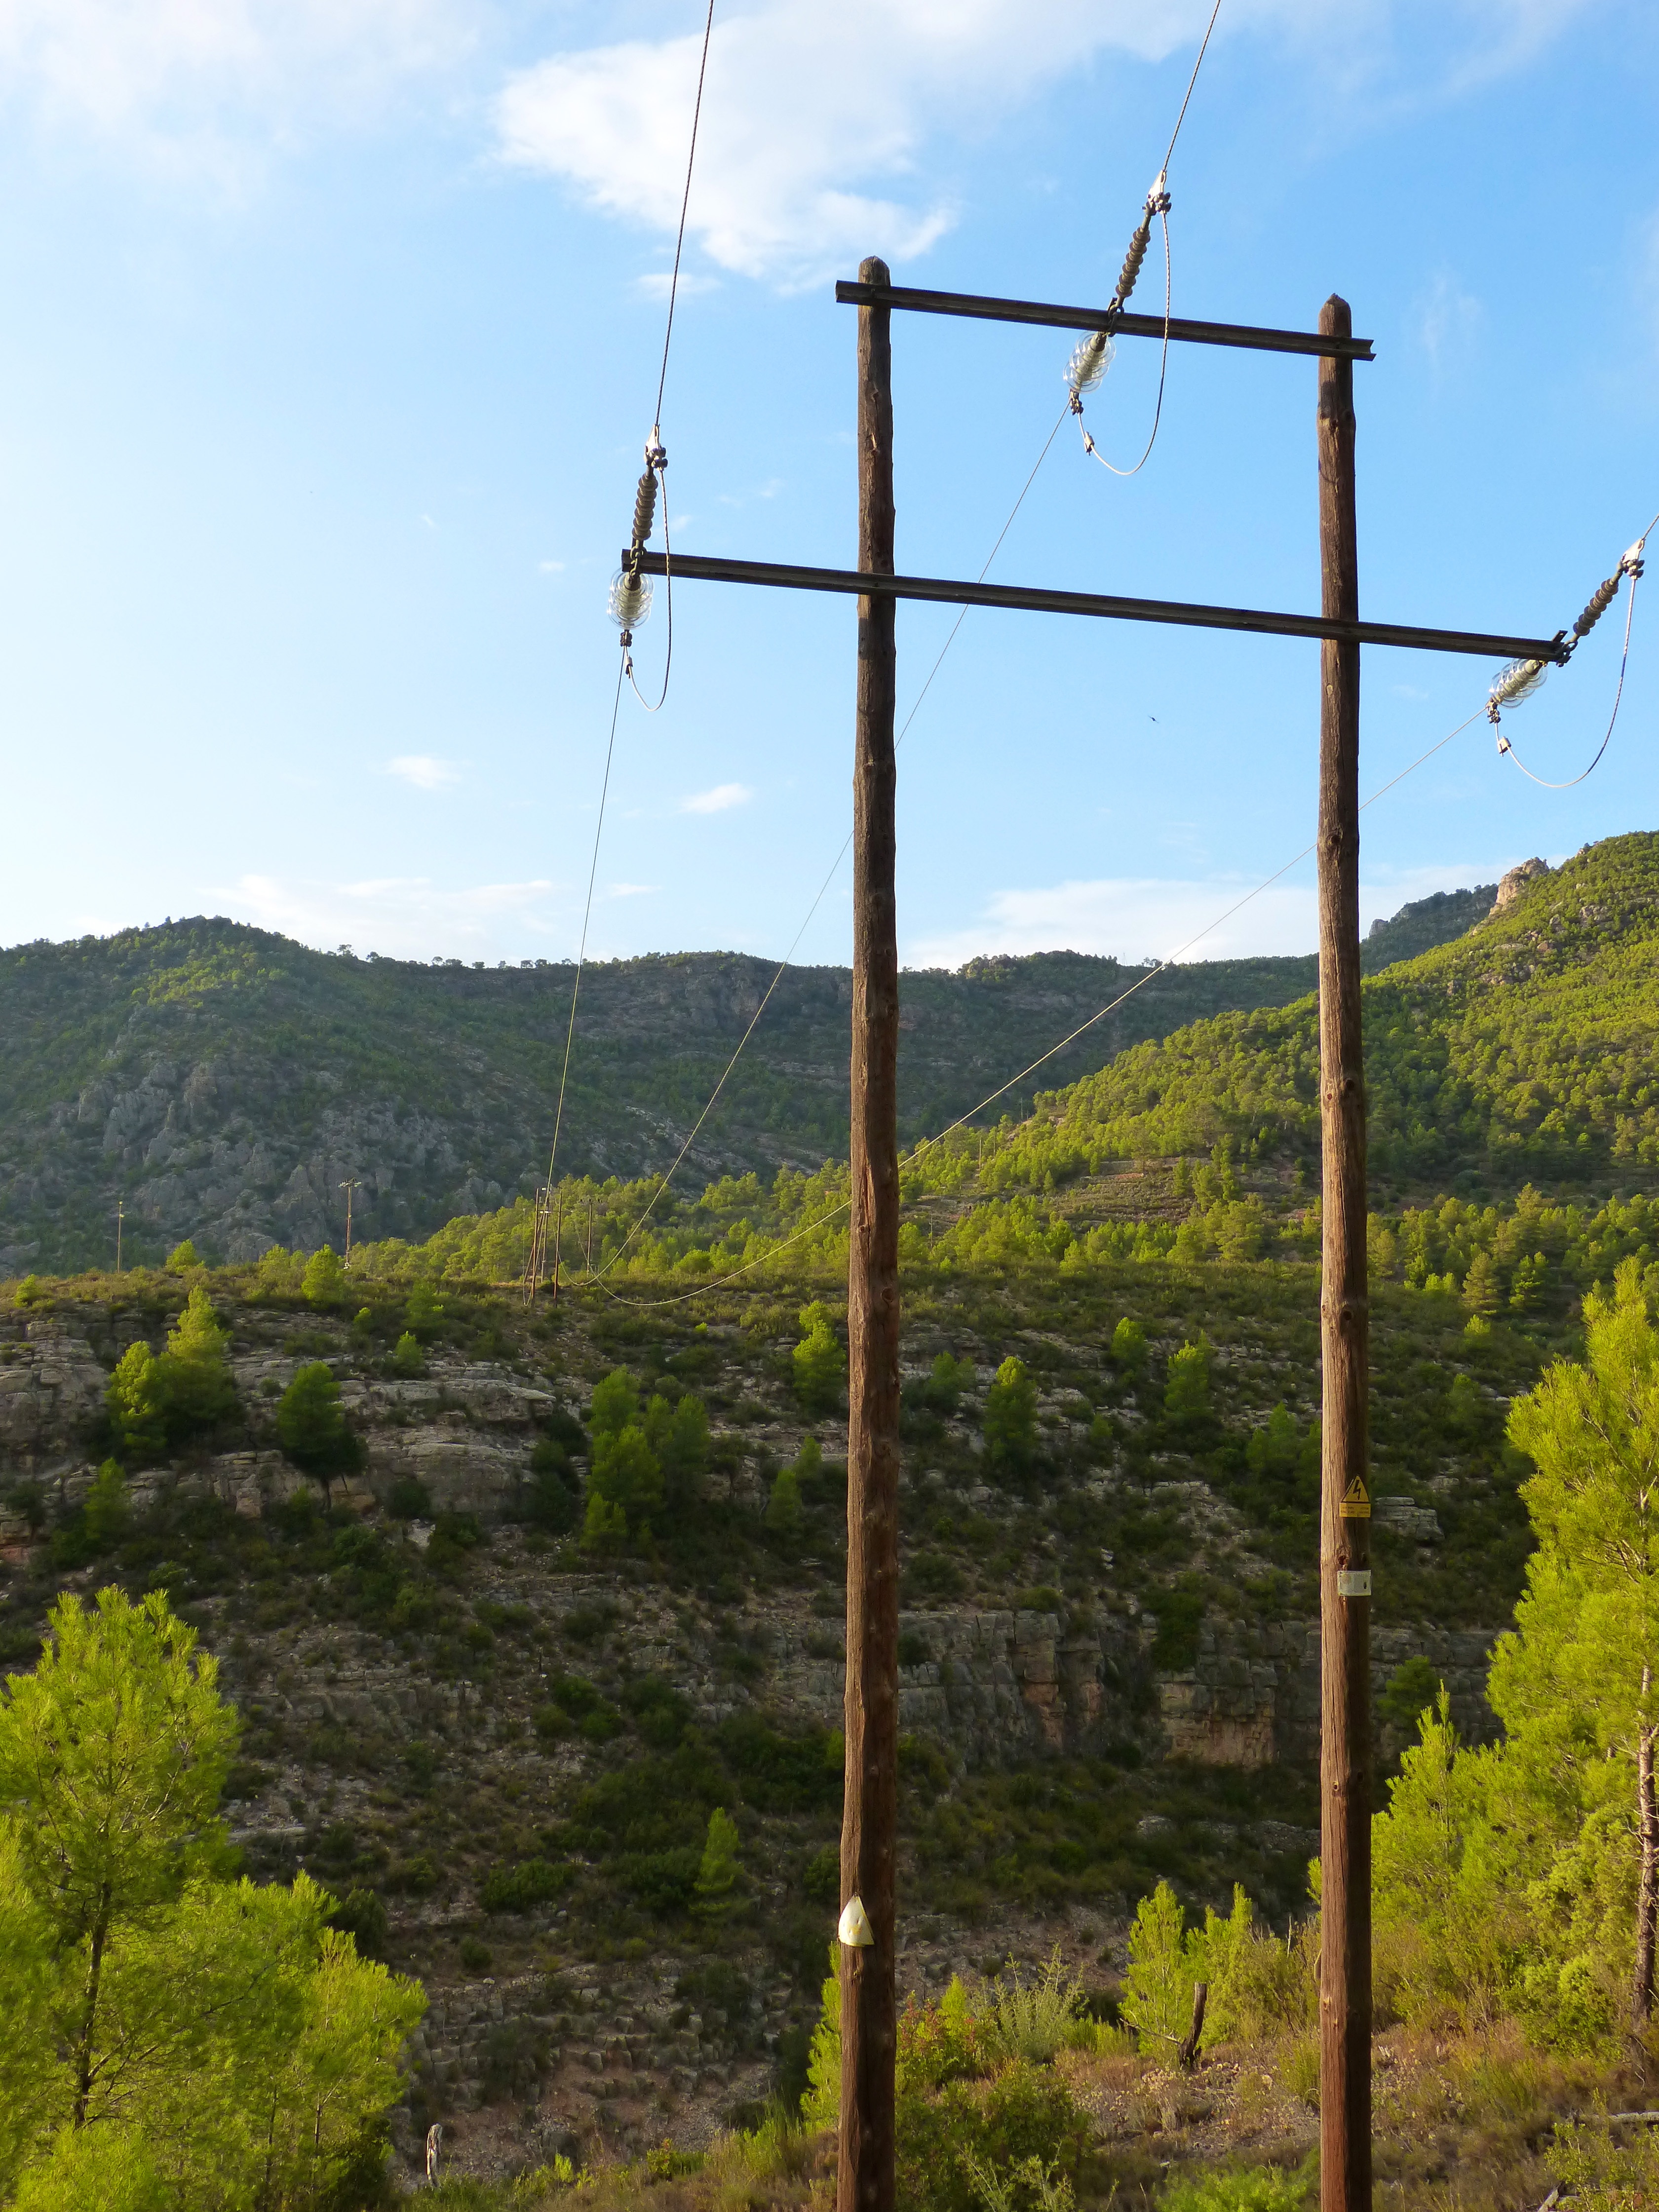
tree, mountain, wind, power line, mast, electricity, ravine, throat, rural area, overhead power line